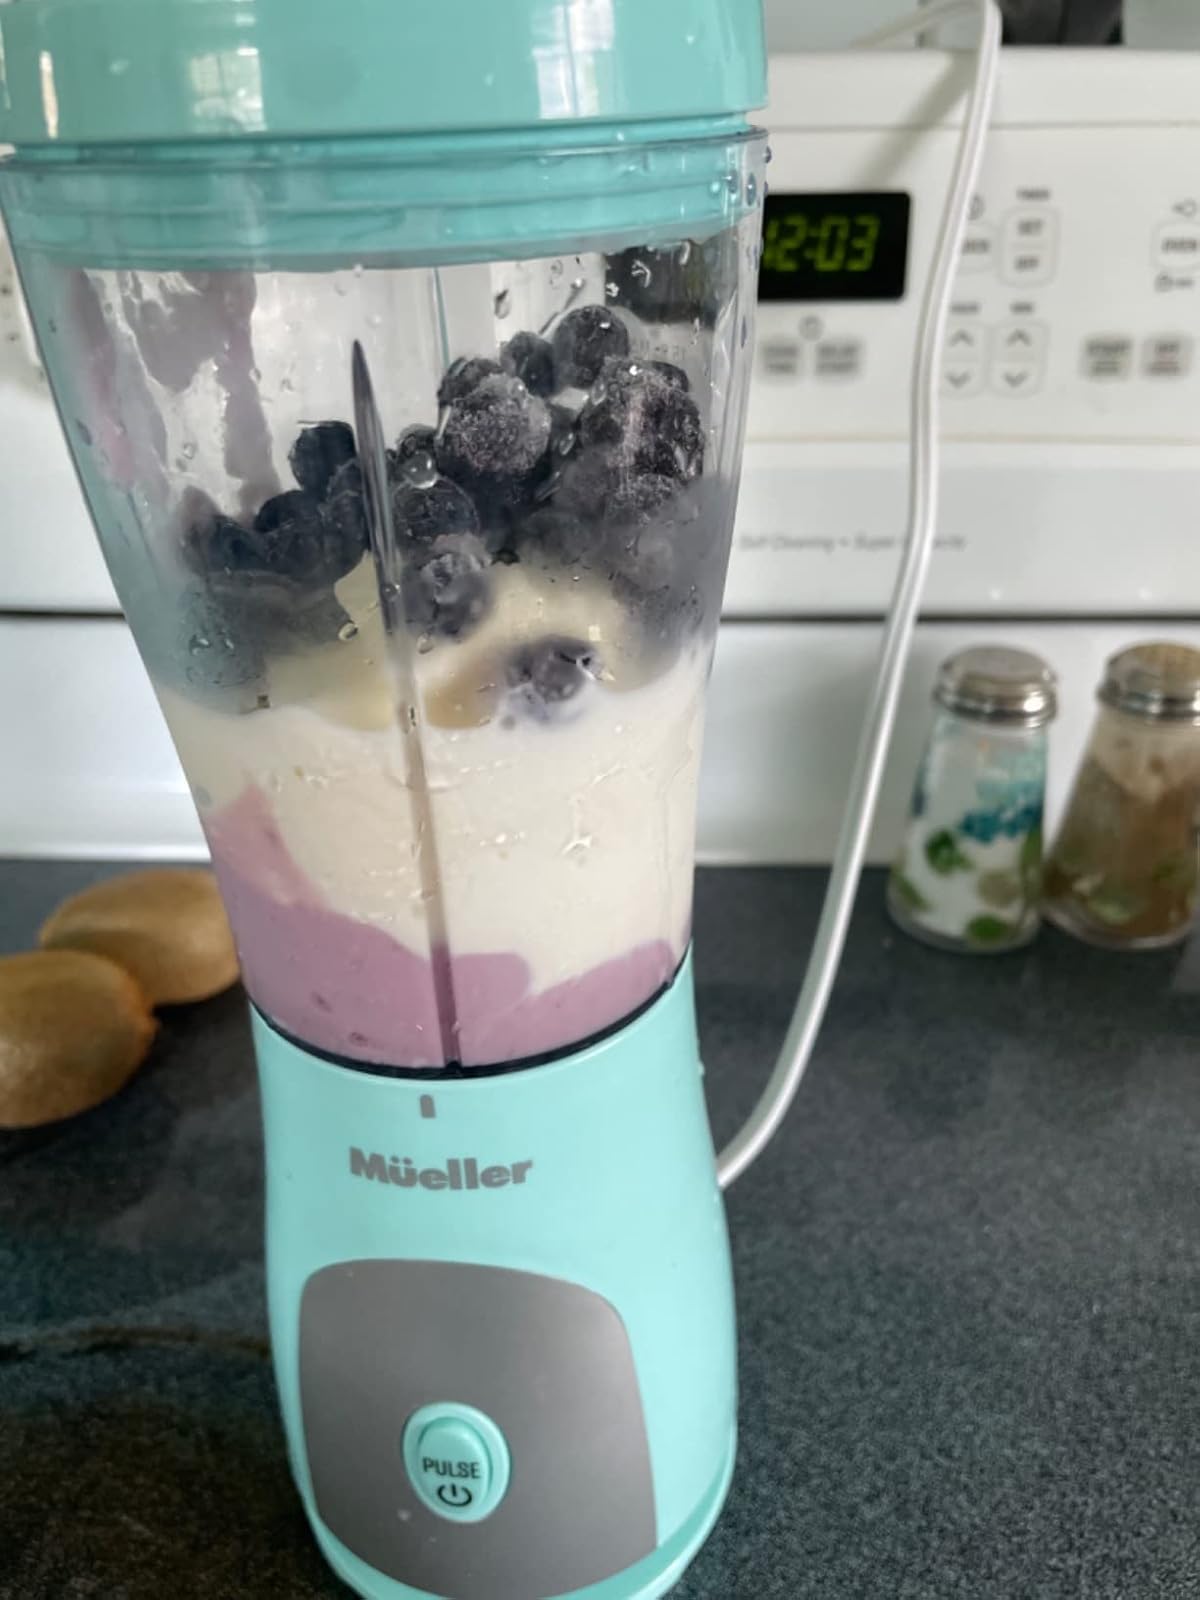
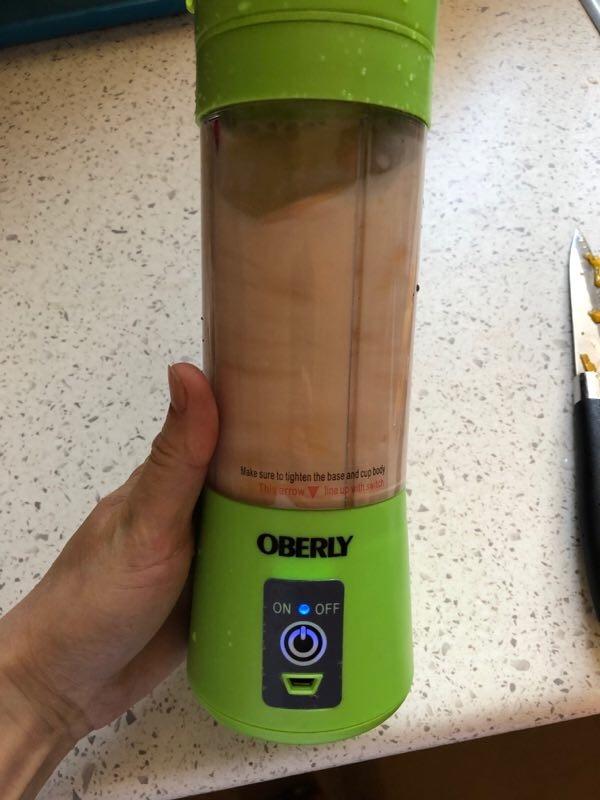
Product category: items_blender
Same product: no